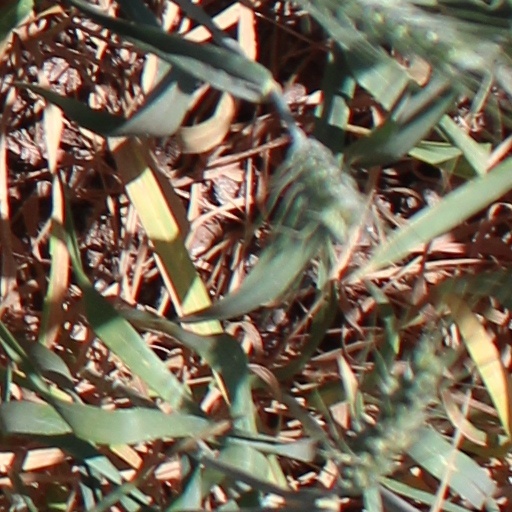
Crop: wheat